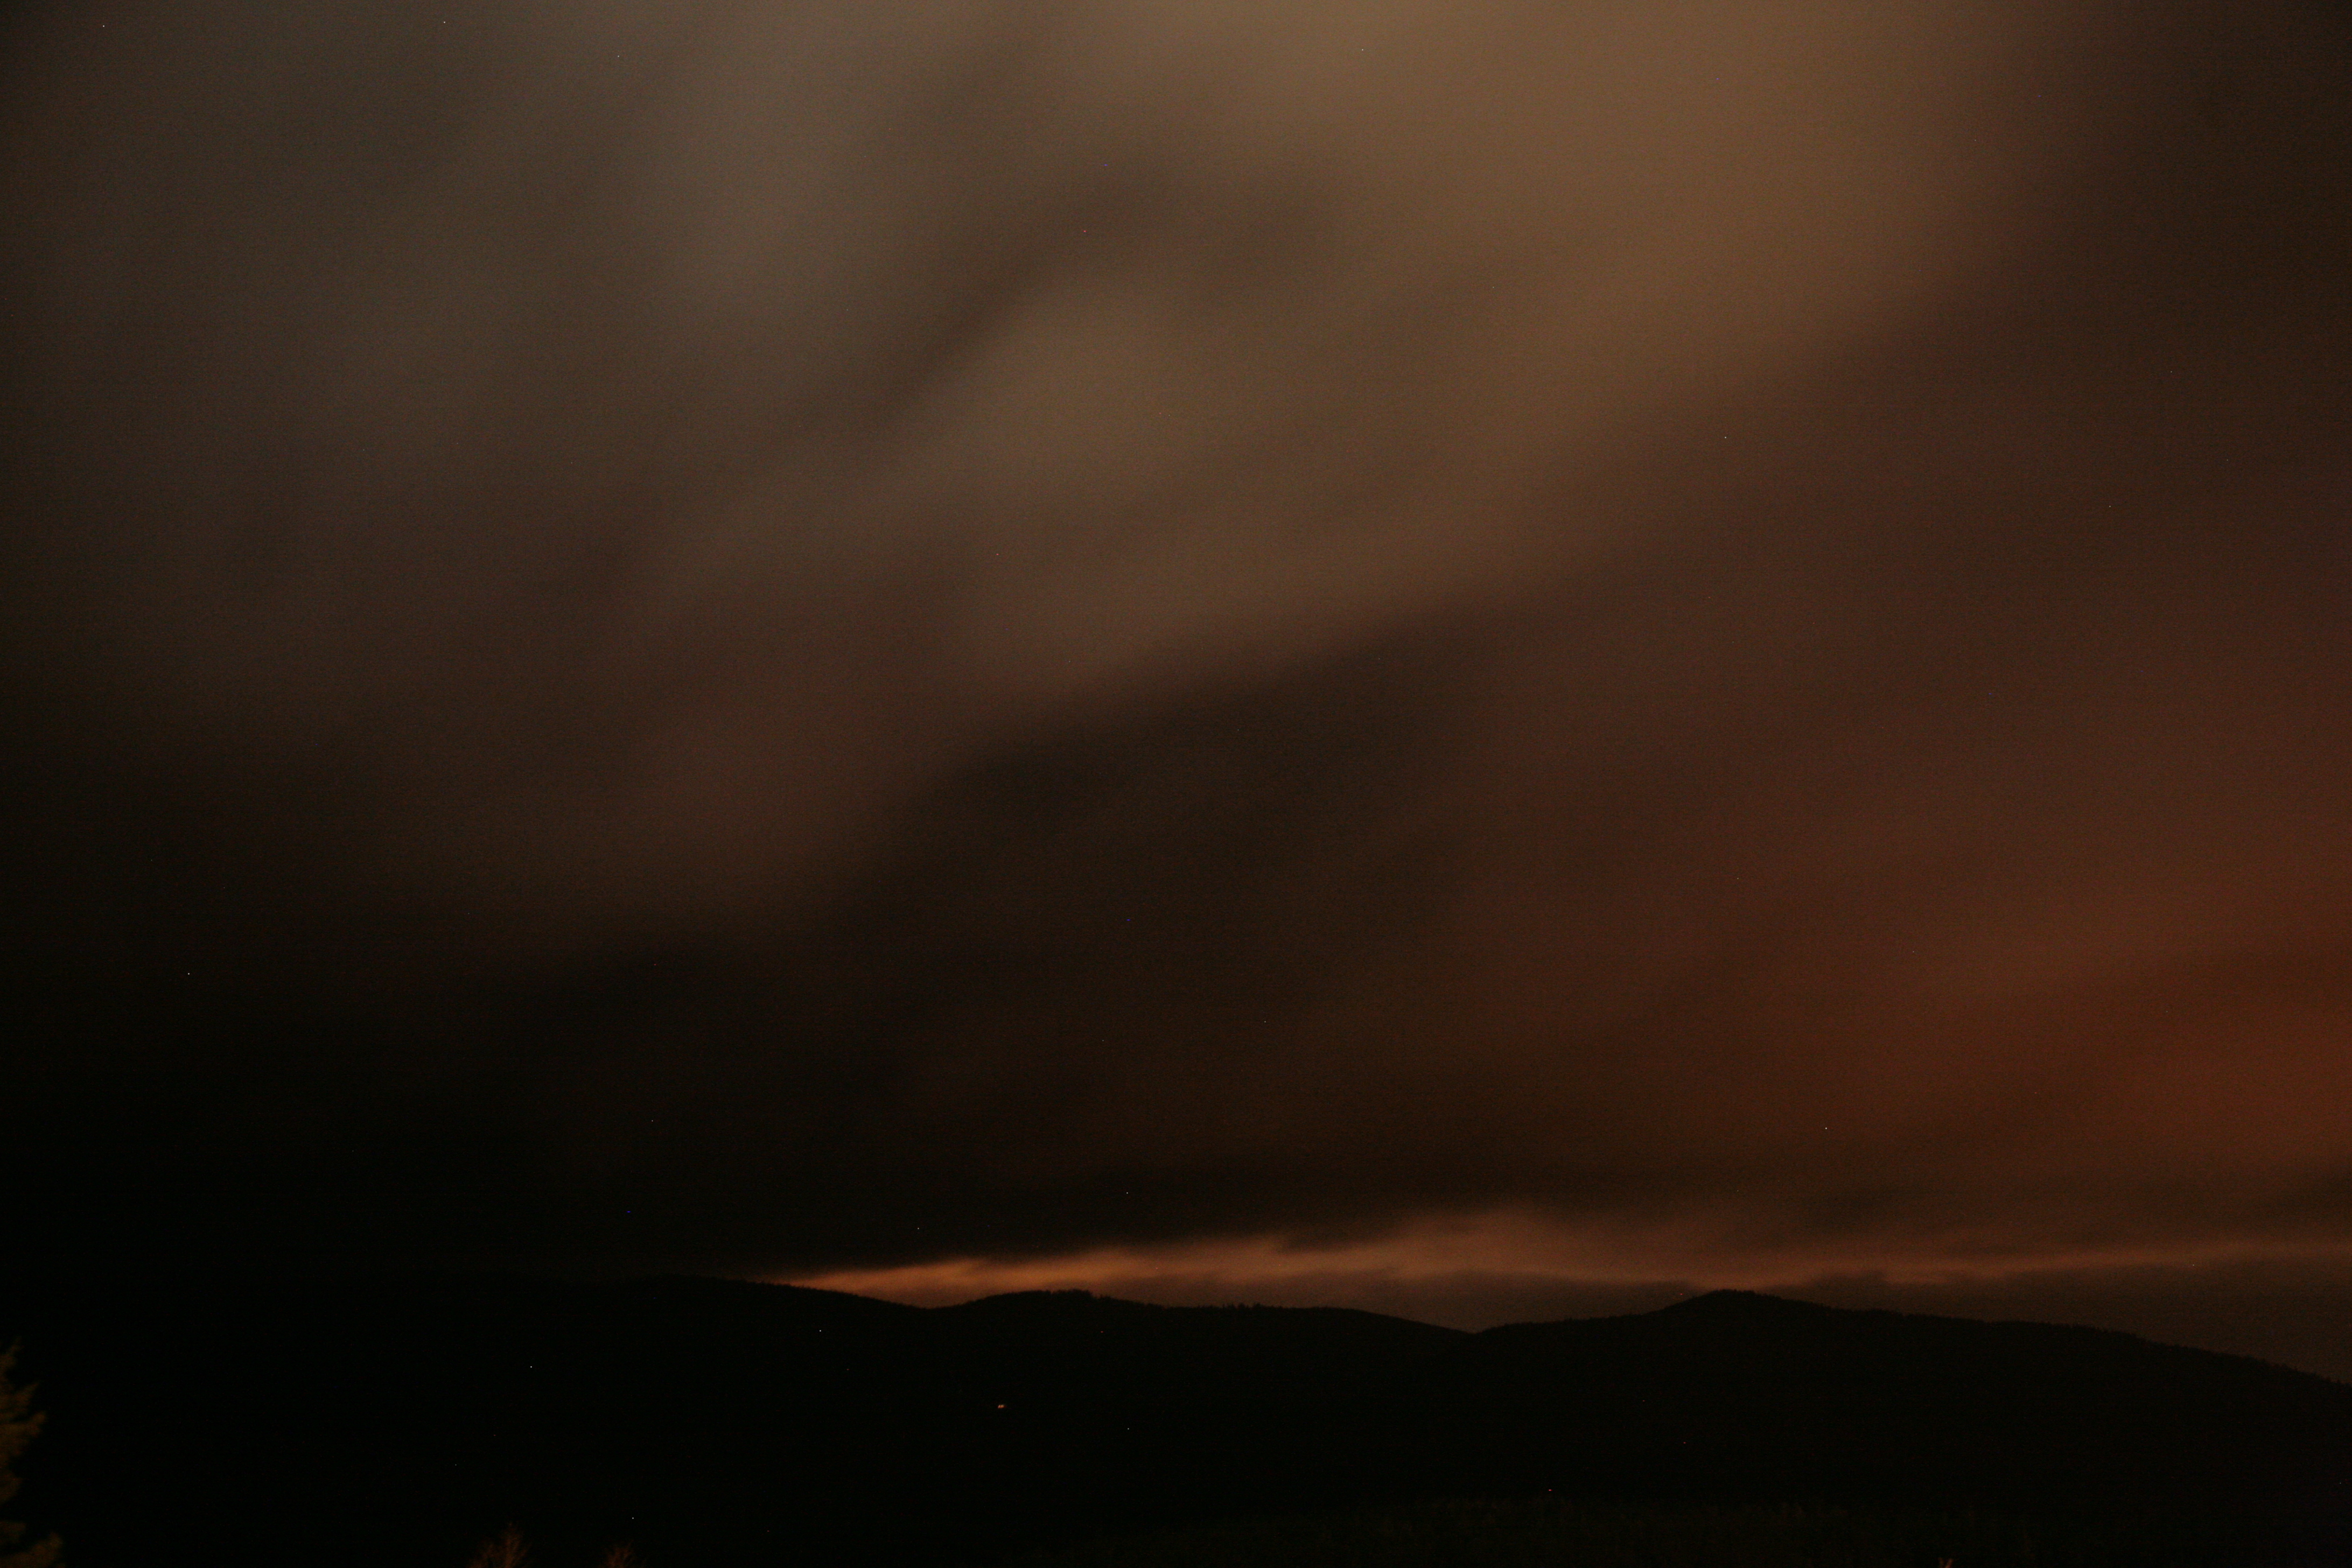
cloud, sunset, atmosphere, france, weather, darkness, thunderstorm, montagne, nuit, alsace, vosges, odile, montsaintodile, odilienberg, phenomenon